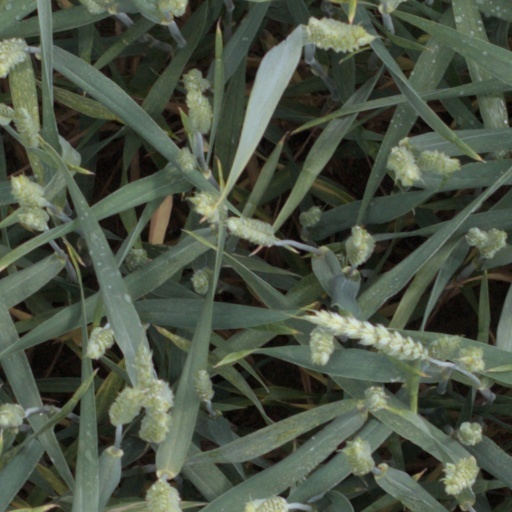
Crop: wheat